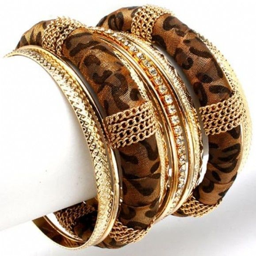
we can give bangles as favors or prizes for a themed shower